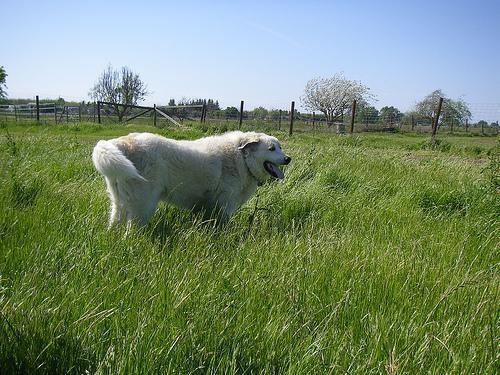
Great_Pyrenees